Schwarzenberg Castle (Saxony)

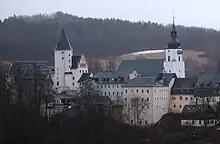
Schwarzenberg Castle and St. George's Church

Schwarzenberg Castle is a castle and museum in Germany. It was based on a medieval fortification and together with St. George's Church dominates the scene of the large county town of Schwarzenberg in Saxony's district of Erzgebirgskreis.